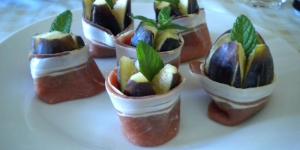
jamon serrano con higos